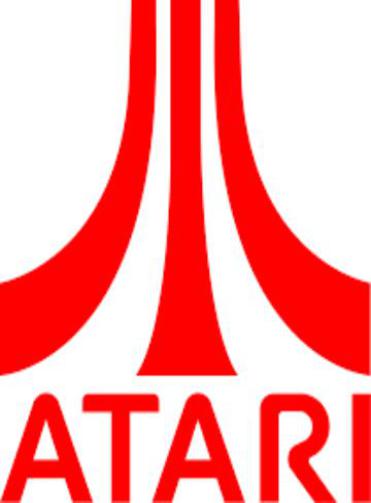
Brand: atari 2600-2
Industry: Clothes